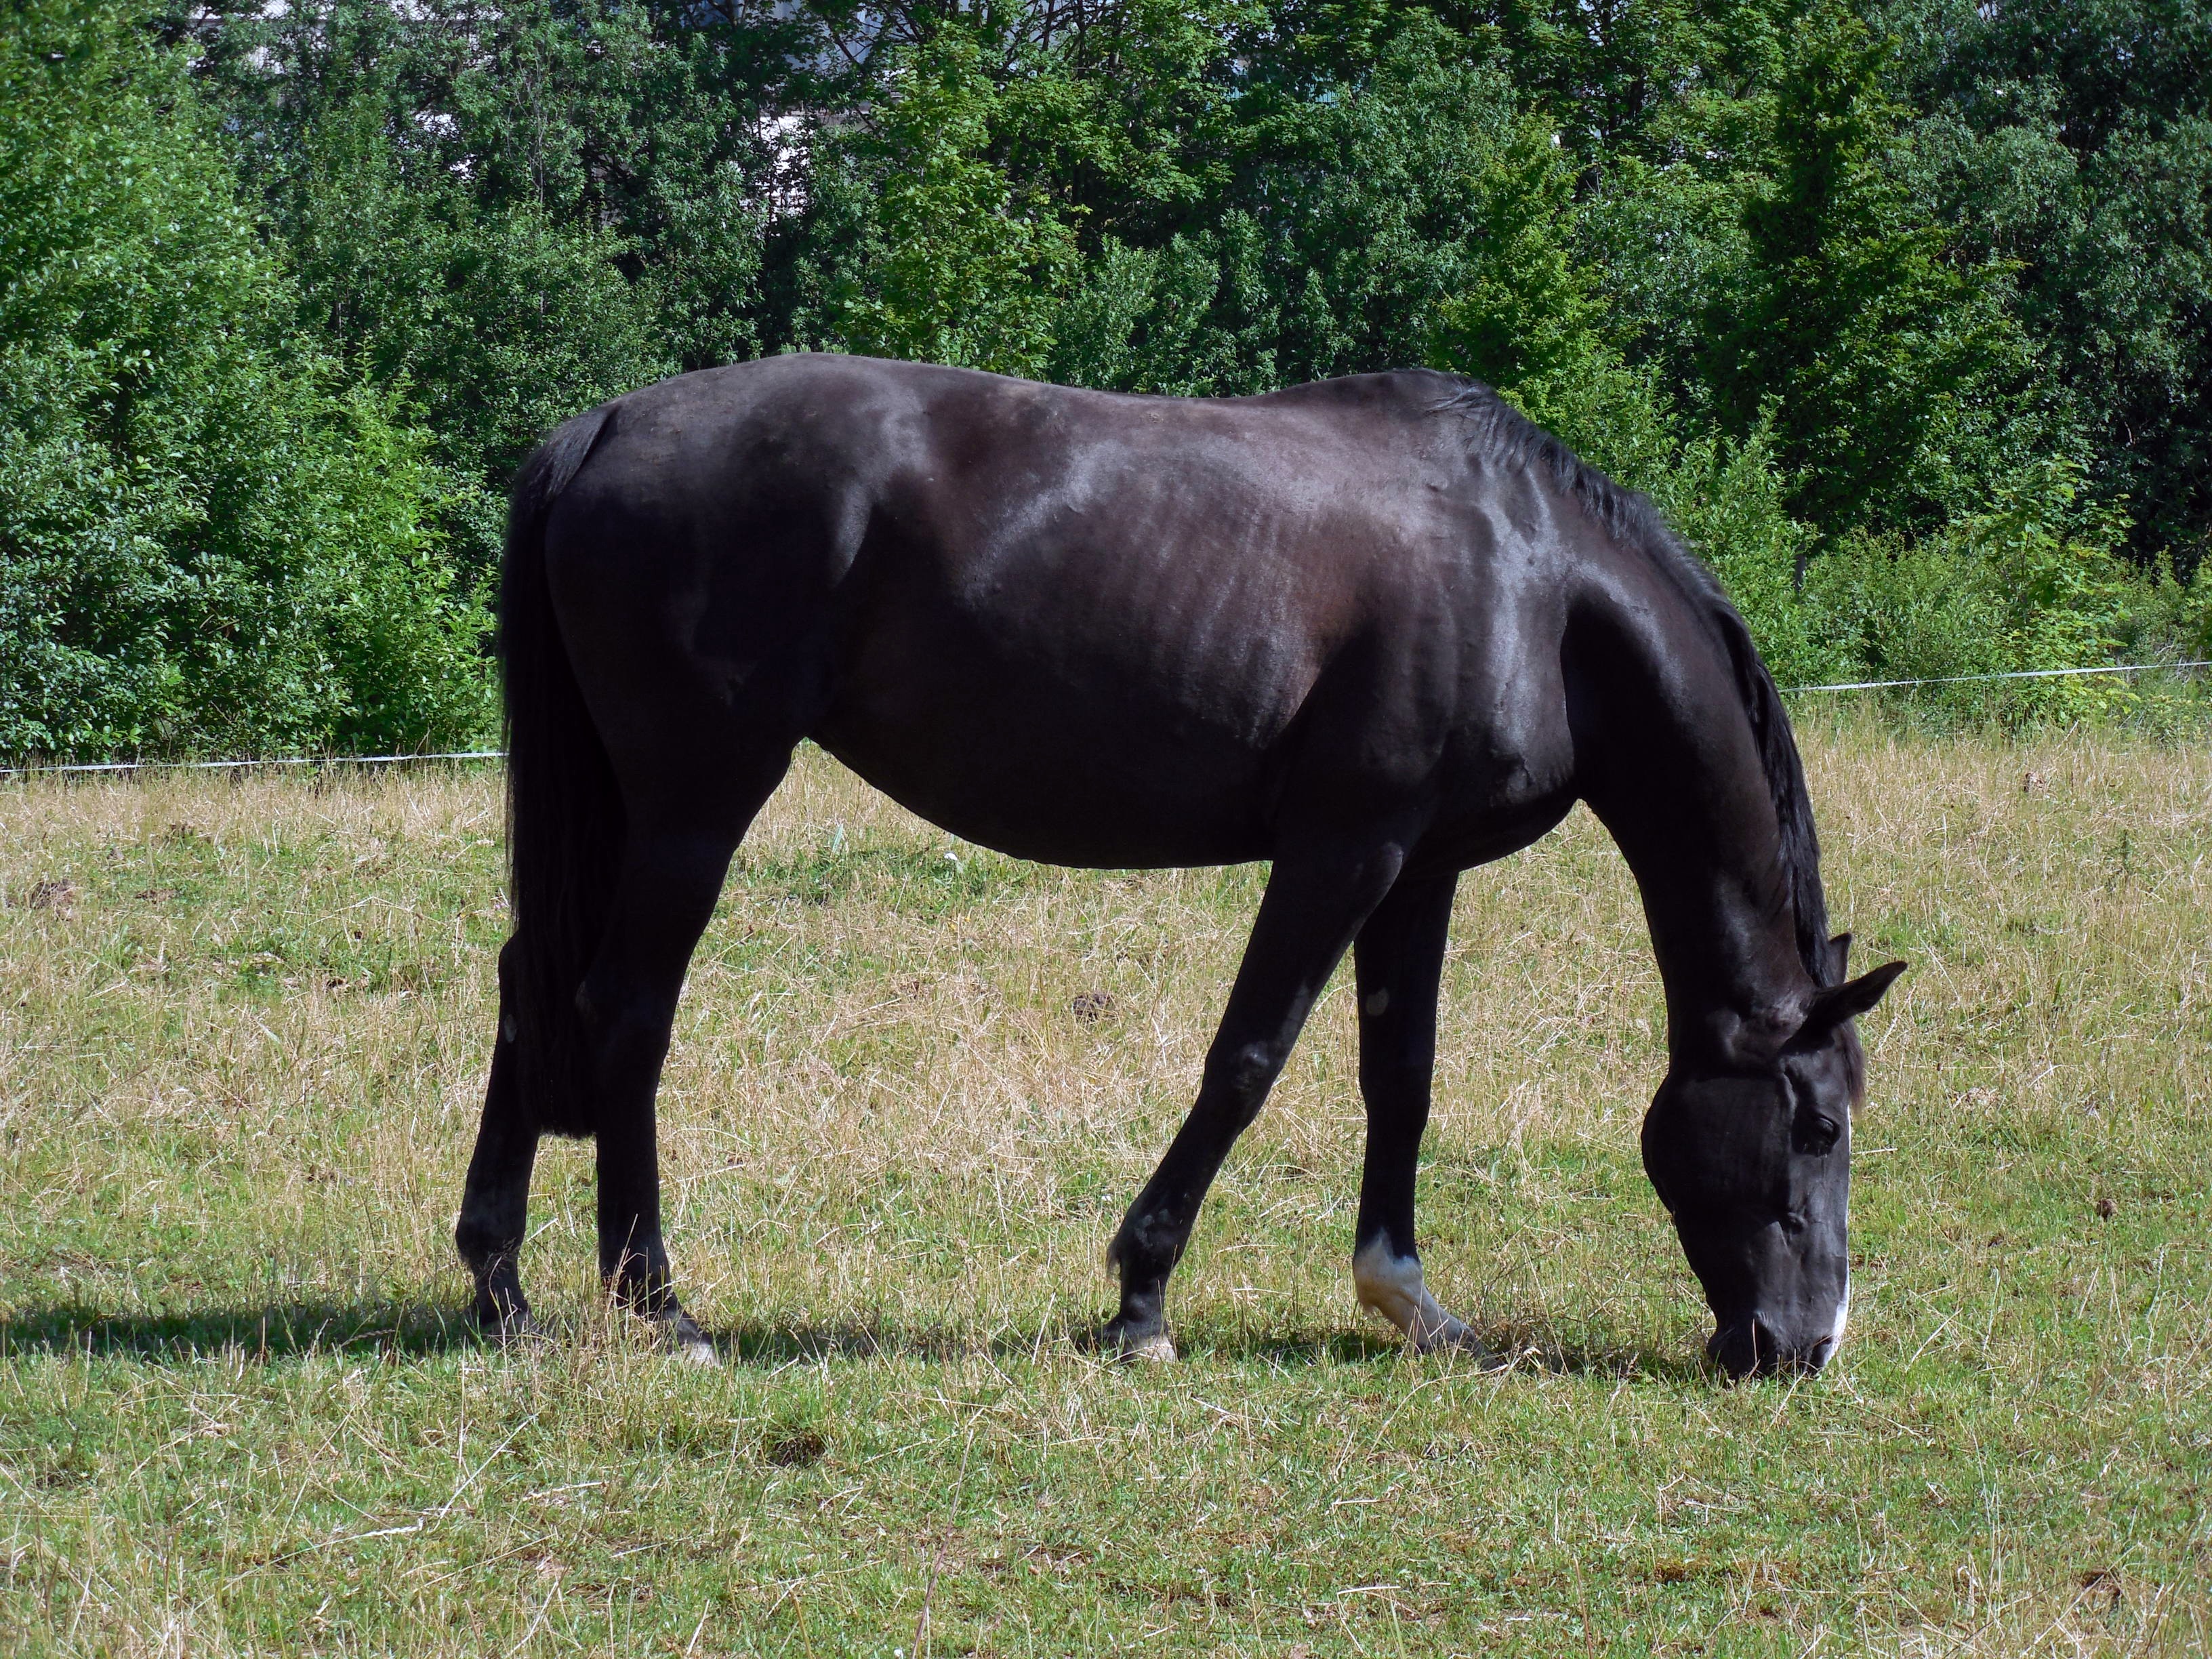
grass, wildlife, pasture, grazing, horse, mammal, stallion, mane, fauna, equestrian, graze, paddock, vertebrate, mare, friendly, colt, graceful, pferdeportait, pack animal, horse like mammal, mustang horse